Abel Hoadley

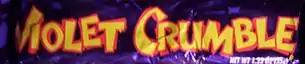
Violet Crumble

When he produced his first chocolate assortment, Hoadley packed it with a piece of honeycomb. The honeycomb became so popular that Hoadley decided to produce an individual honeycomb bar. This was not an easy task; as the pieces of honeycomb cooled, they absorbed moisture and started sticking together. Eventually, this hygroscopic nature of honeycomb led Hoadley to dip the honeycomb bars in chocolate, keeping the honeycomb dry and crunchy. Thus, in 1913, the Violet Crumble bar was created.